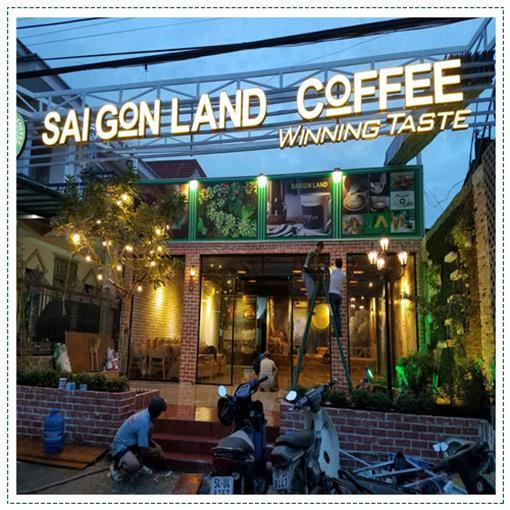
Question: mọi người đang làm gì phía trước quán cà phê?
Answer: mọi người đang trang trí cho mặt tiền của quán